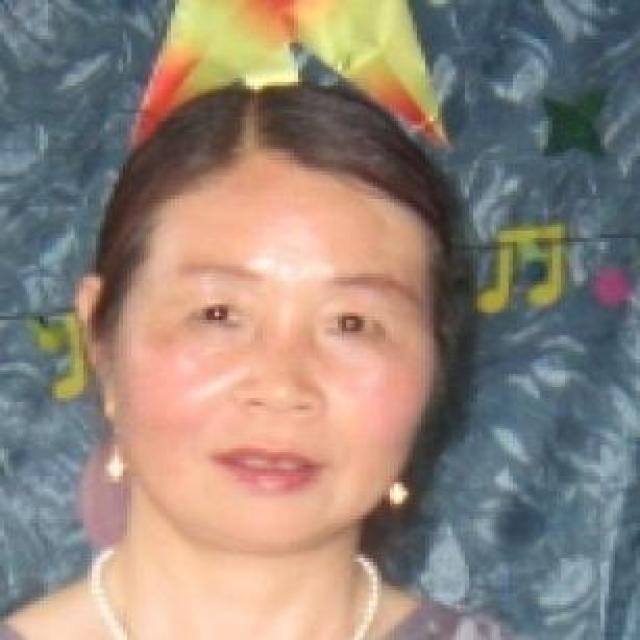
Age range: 45-64